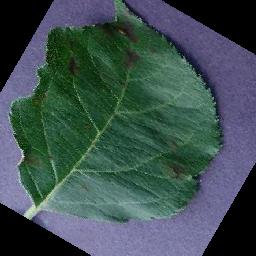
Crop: apple
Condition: scab